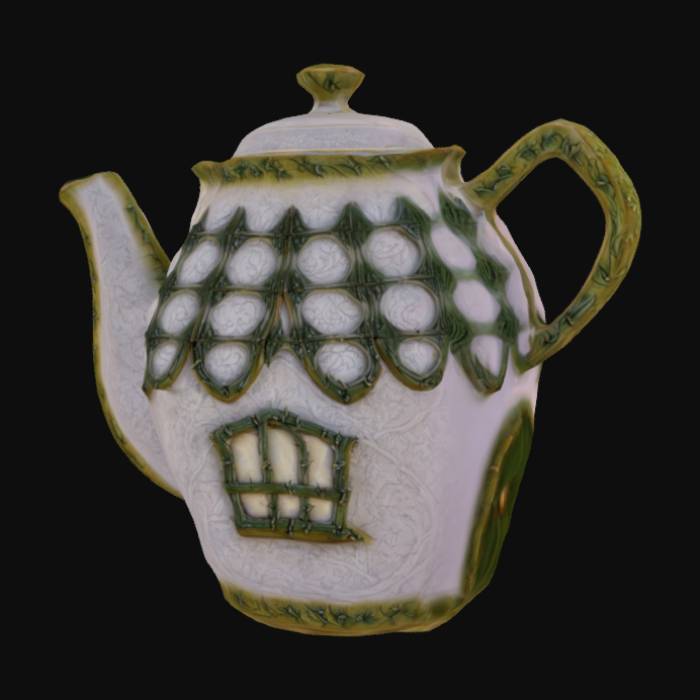
미적 점수 (1~10점): 8